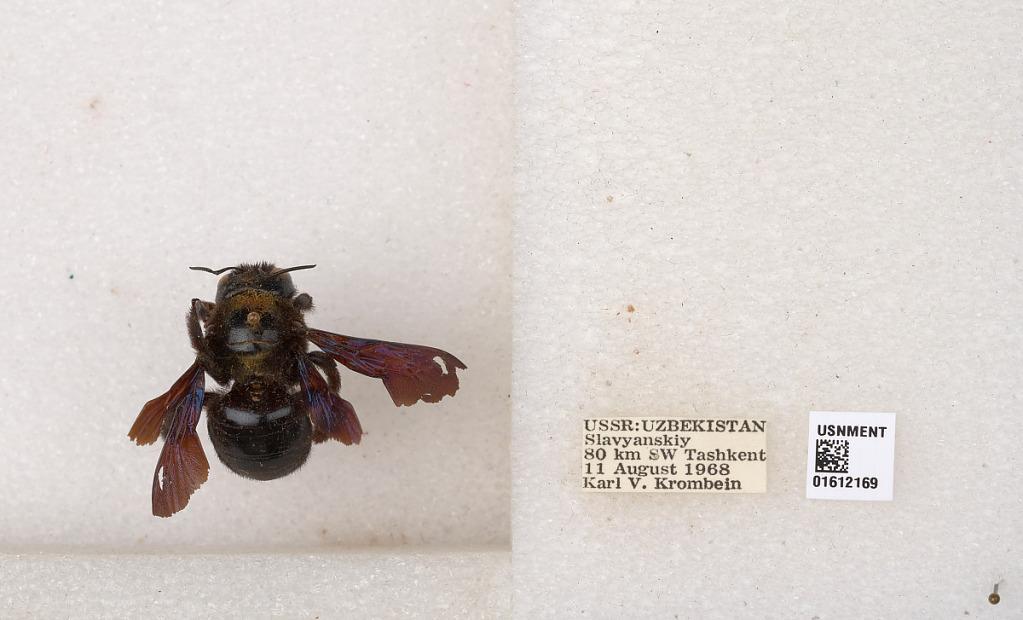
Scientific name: Xylocopa
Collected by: K. Krombein
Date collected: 1968-8-11
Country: Russia
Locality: Uzbekistan, Slavyanskiy, 80 km SW Tashkent